John Raymond Evelyn Stansfeld

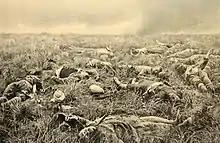
The aftermath of the Battle of Spion Kop.

Stansfeld entered the Royal Military College, Sandhurst, after successfully passing the infantry competitive examination in 1898. At Sandhurst he won the heavyweight boxing championship and captained the football team; he passed out in June 1899 having been awarded the Sword of Honour. Four months later he was gazetted into the 2nd Battalion, Gordon Highlanders as a second lieutenant, succeeding Maury Meiklejohn. He received orders to immediately join the battalion, then fighting in the Second Boer War in South Africa who were then at the front in Natal.